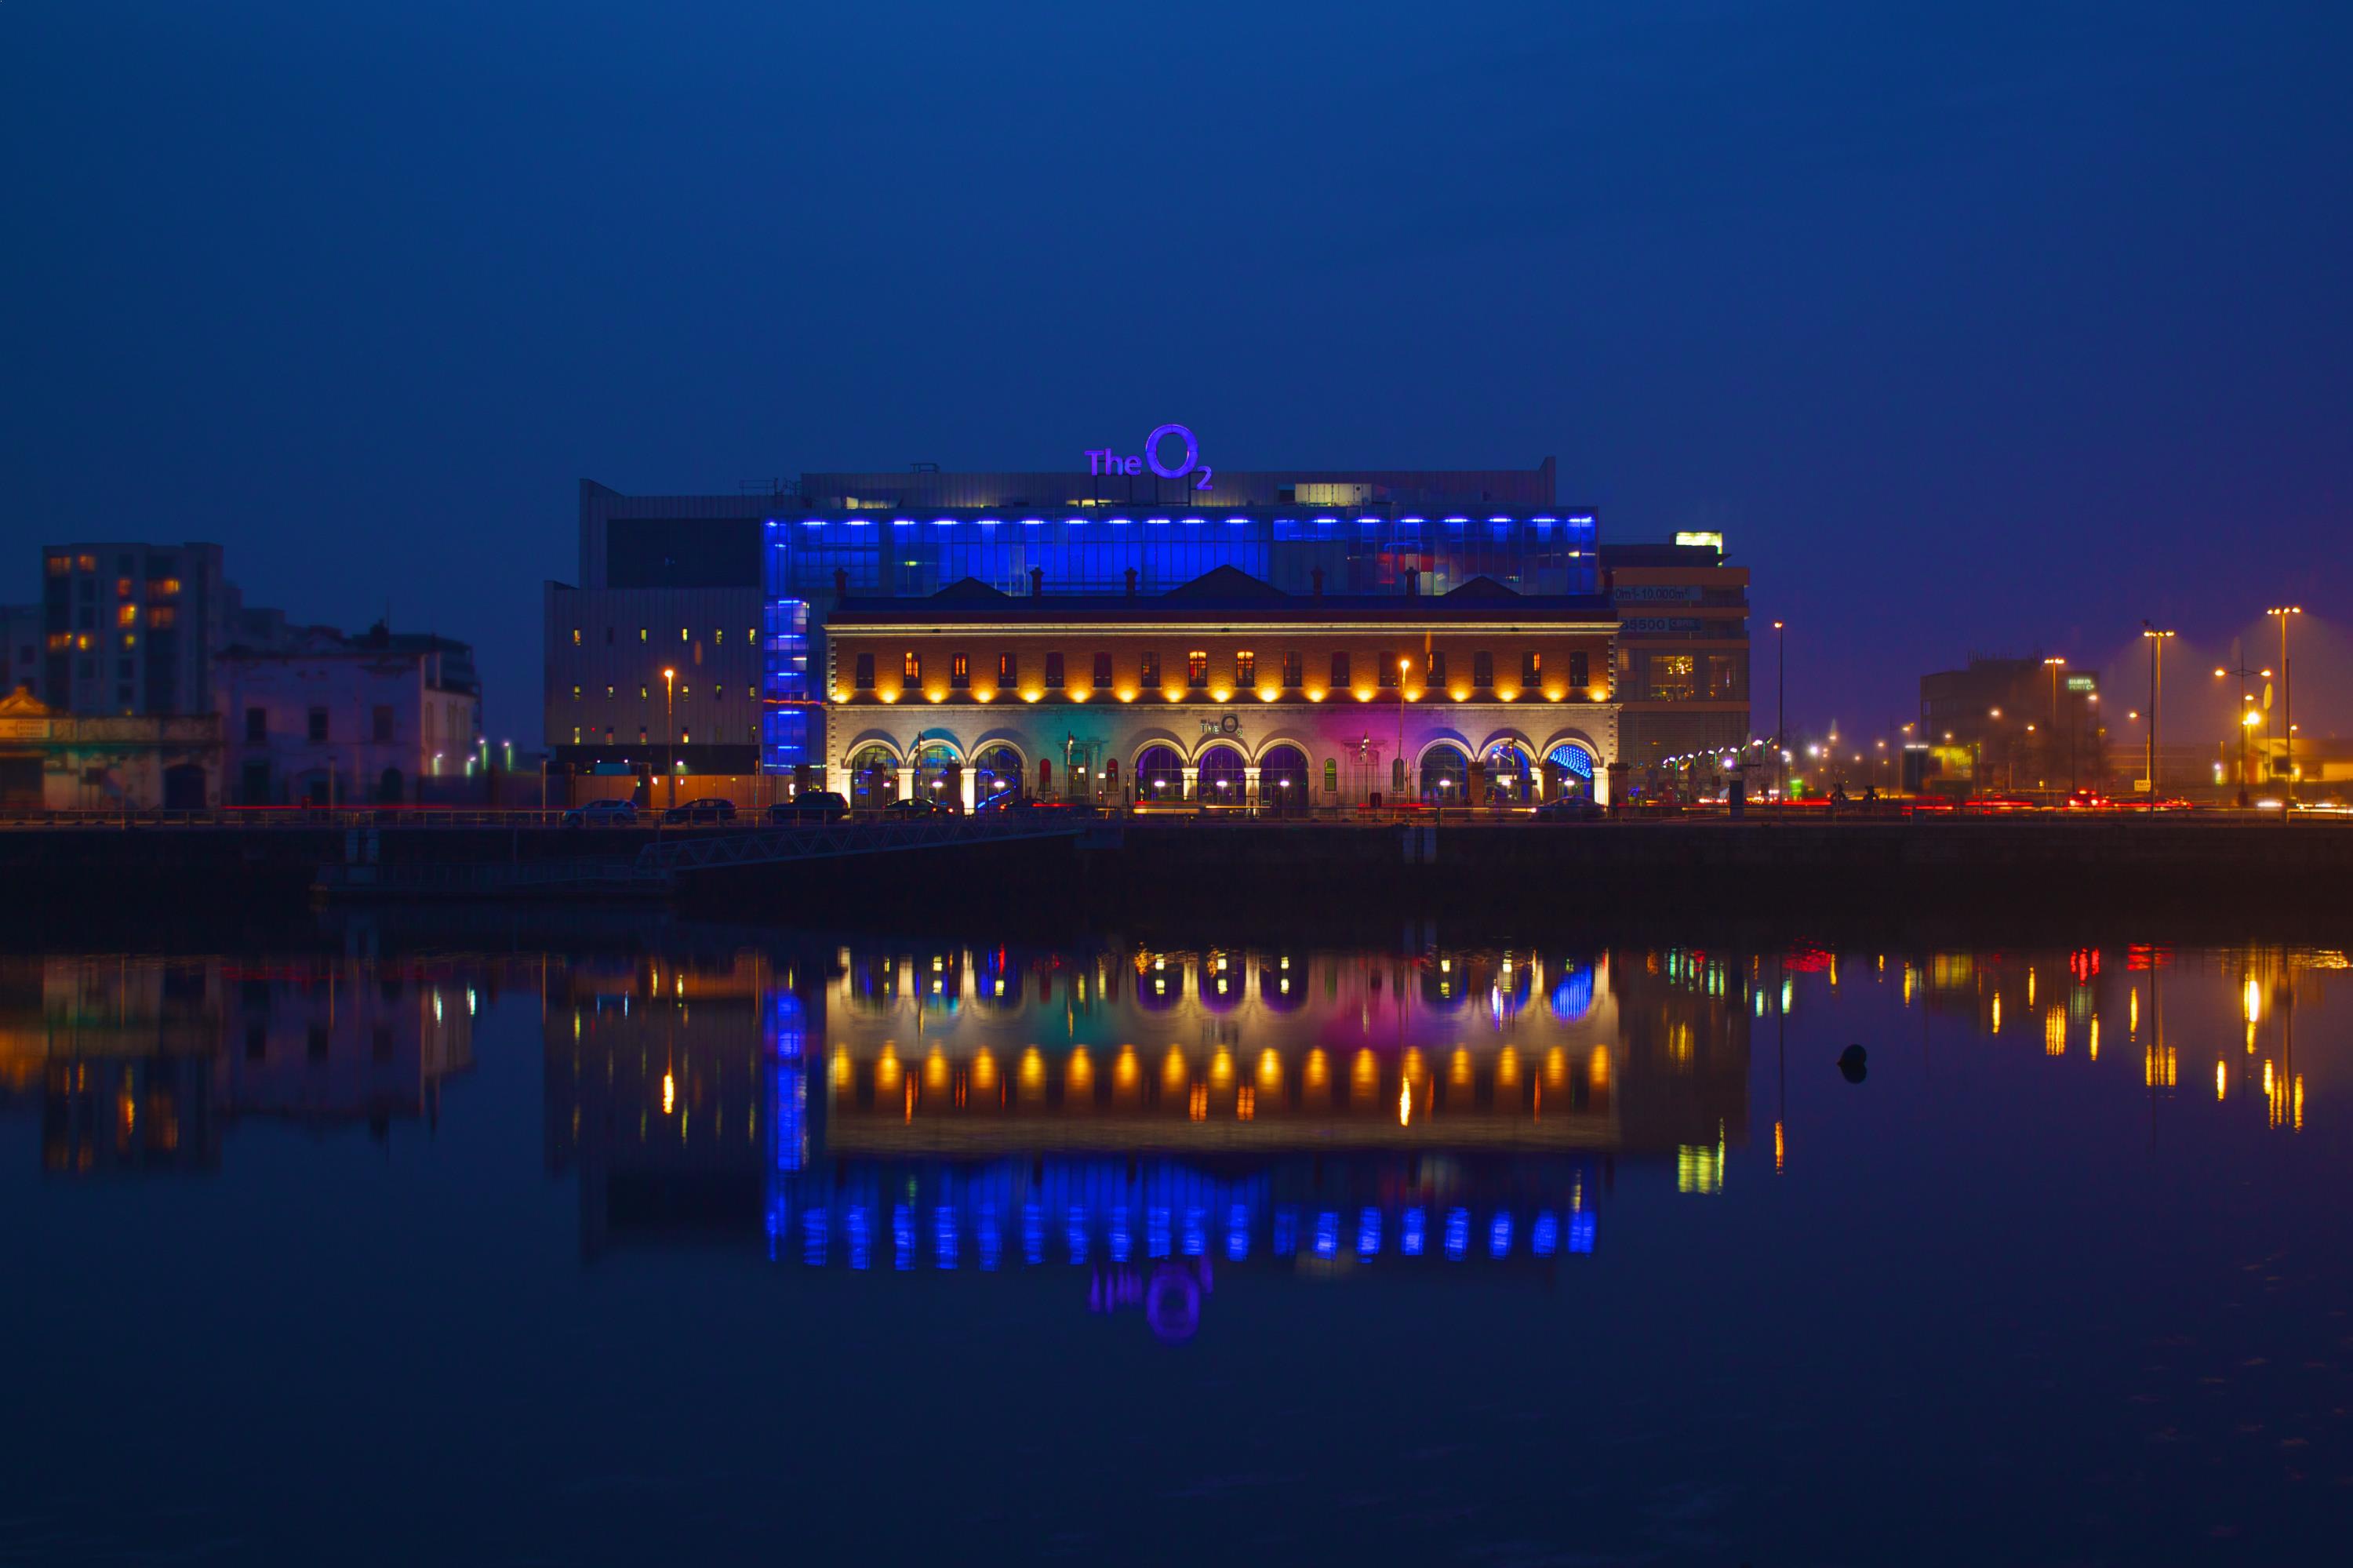
landmark, reflection, night, architecture, city, sky, lighting, water, metropolis, building, metropolitan area, evening, facade, hotel, cityscape, midnight, river, dusk